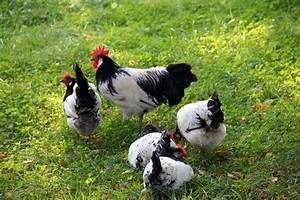
Label: chicken